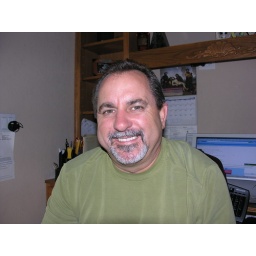
Just me doing a little work in my home office